Riverfront Park (Spokane, Washington)

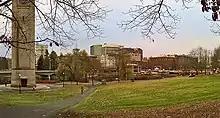
The Clock Tower Meadow is one of many open space grassy meadows that exist throughout Riverfront Park.

A number of paths and roadways also traverse the park, providing further connectivity to surrounding areas beyond. In the north—south direction, the Howard Street Promenade provides a direct link between the core of downtown Spokane and the North Bank areas of downtown. The promenade runs from the Rotary Fountain on the park's southern boundary, across , and ends at the park's northern entrance across the street from the Spokane Veterans Memorial Arena. Prior to the completion of the promenade, it was still possible to pass through the park in a north—south manner, but the route was much more meandering and circuitous and did not offer a direct link (neither physically or visually) between the two ends of the park. Other major north—south paths through the park include pedestrian suspension bridges over the Upper Spokane Falls toward the west end of the park, pedestrian bridges near the east end that connect the First Interstate Center for the Arts with a hotel on the north bank of the river, and the Washington Street Bridge which carries cars and pedestrians through the center of the park.